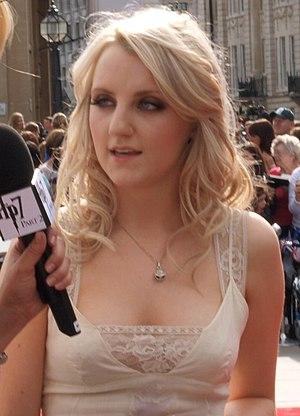
La série de films Harry Potter [ˈhæɹi ˈpɒtə] est une série américano-britannique fantastique produite par Warner Bros et adaptée des romans éponymes de la romancière J. K. Rowling.